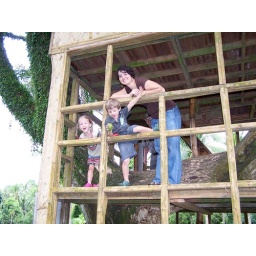
Melissa, Ian, and Ela in the tree house